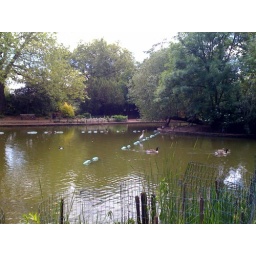
A heron inches its way across some plastic stepping stones toward the island in the middle of the lake.